GKS Katowice (ice hockey)

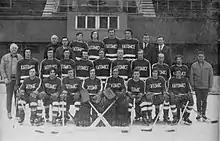
GKS Katowice ice hockey team in 1973

The original coaches for GKS Katowice were Aggie Kukulowicz, and Stanislav Konopásek.